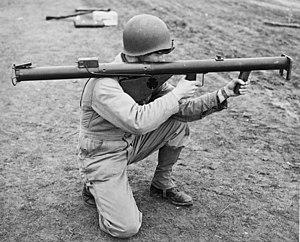
Le terme lutte antichar désigne les moyens militaires mis en œuvre pour combattre les véhicules blindés. Elle est née de la nécessité de développer une technologie et des tactiques pour détruire les chars pendant la Première Guerre mondiale.
Le terme bazooka est un surnom qui désigne un lance-roquettes utilisé durant la Seconde Guerre mondiale.